Venture capital in Poland

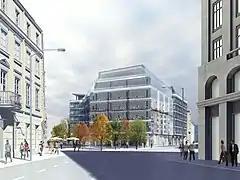
Warsaw headquarters of the Polish Development Fund, one of Poland's state agencies that works as a fund of funds.

Venture capital is a segment of the economy of Poland where private equity finances early-stage high-risk companies, with the potential for fast growth. As of March 2019, there is a total of 130 active VC firms in Poland, including local offices of international VC firms, and VC firms with mainly Polish management teams. Between 2009–2019, these entities have invested locally in over 750 companies, which gives an average of around 9 companies per portfolio. The Polish venture market accounts for 3% of the entire European ecosystem of VC investments, mainly in the digital space.